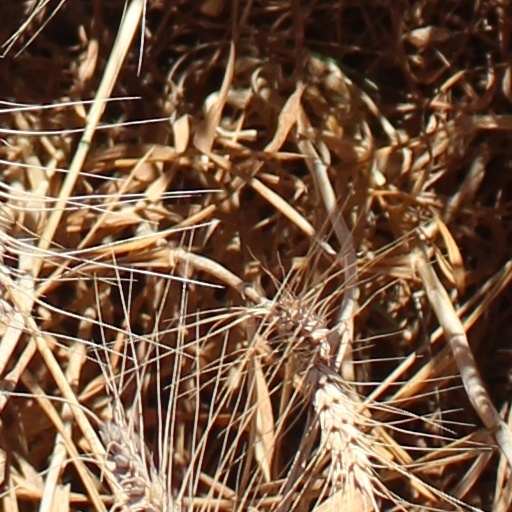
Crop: wheat